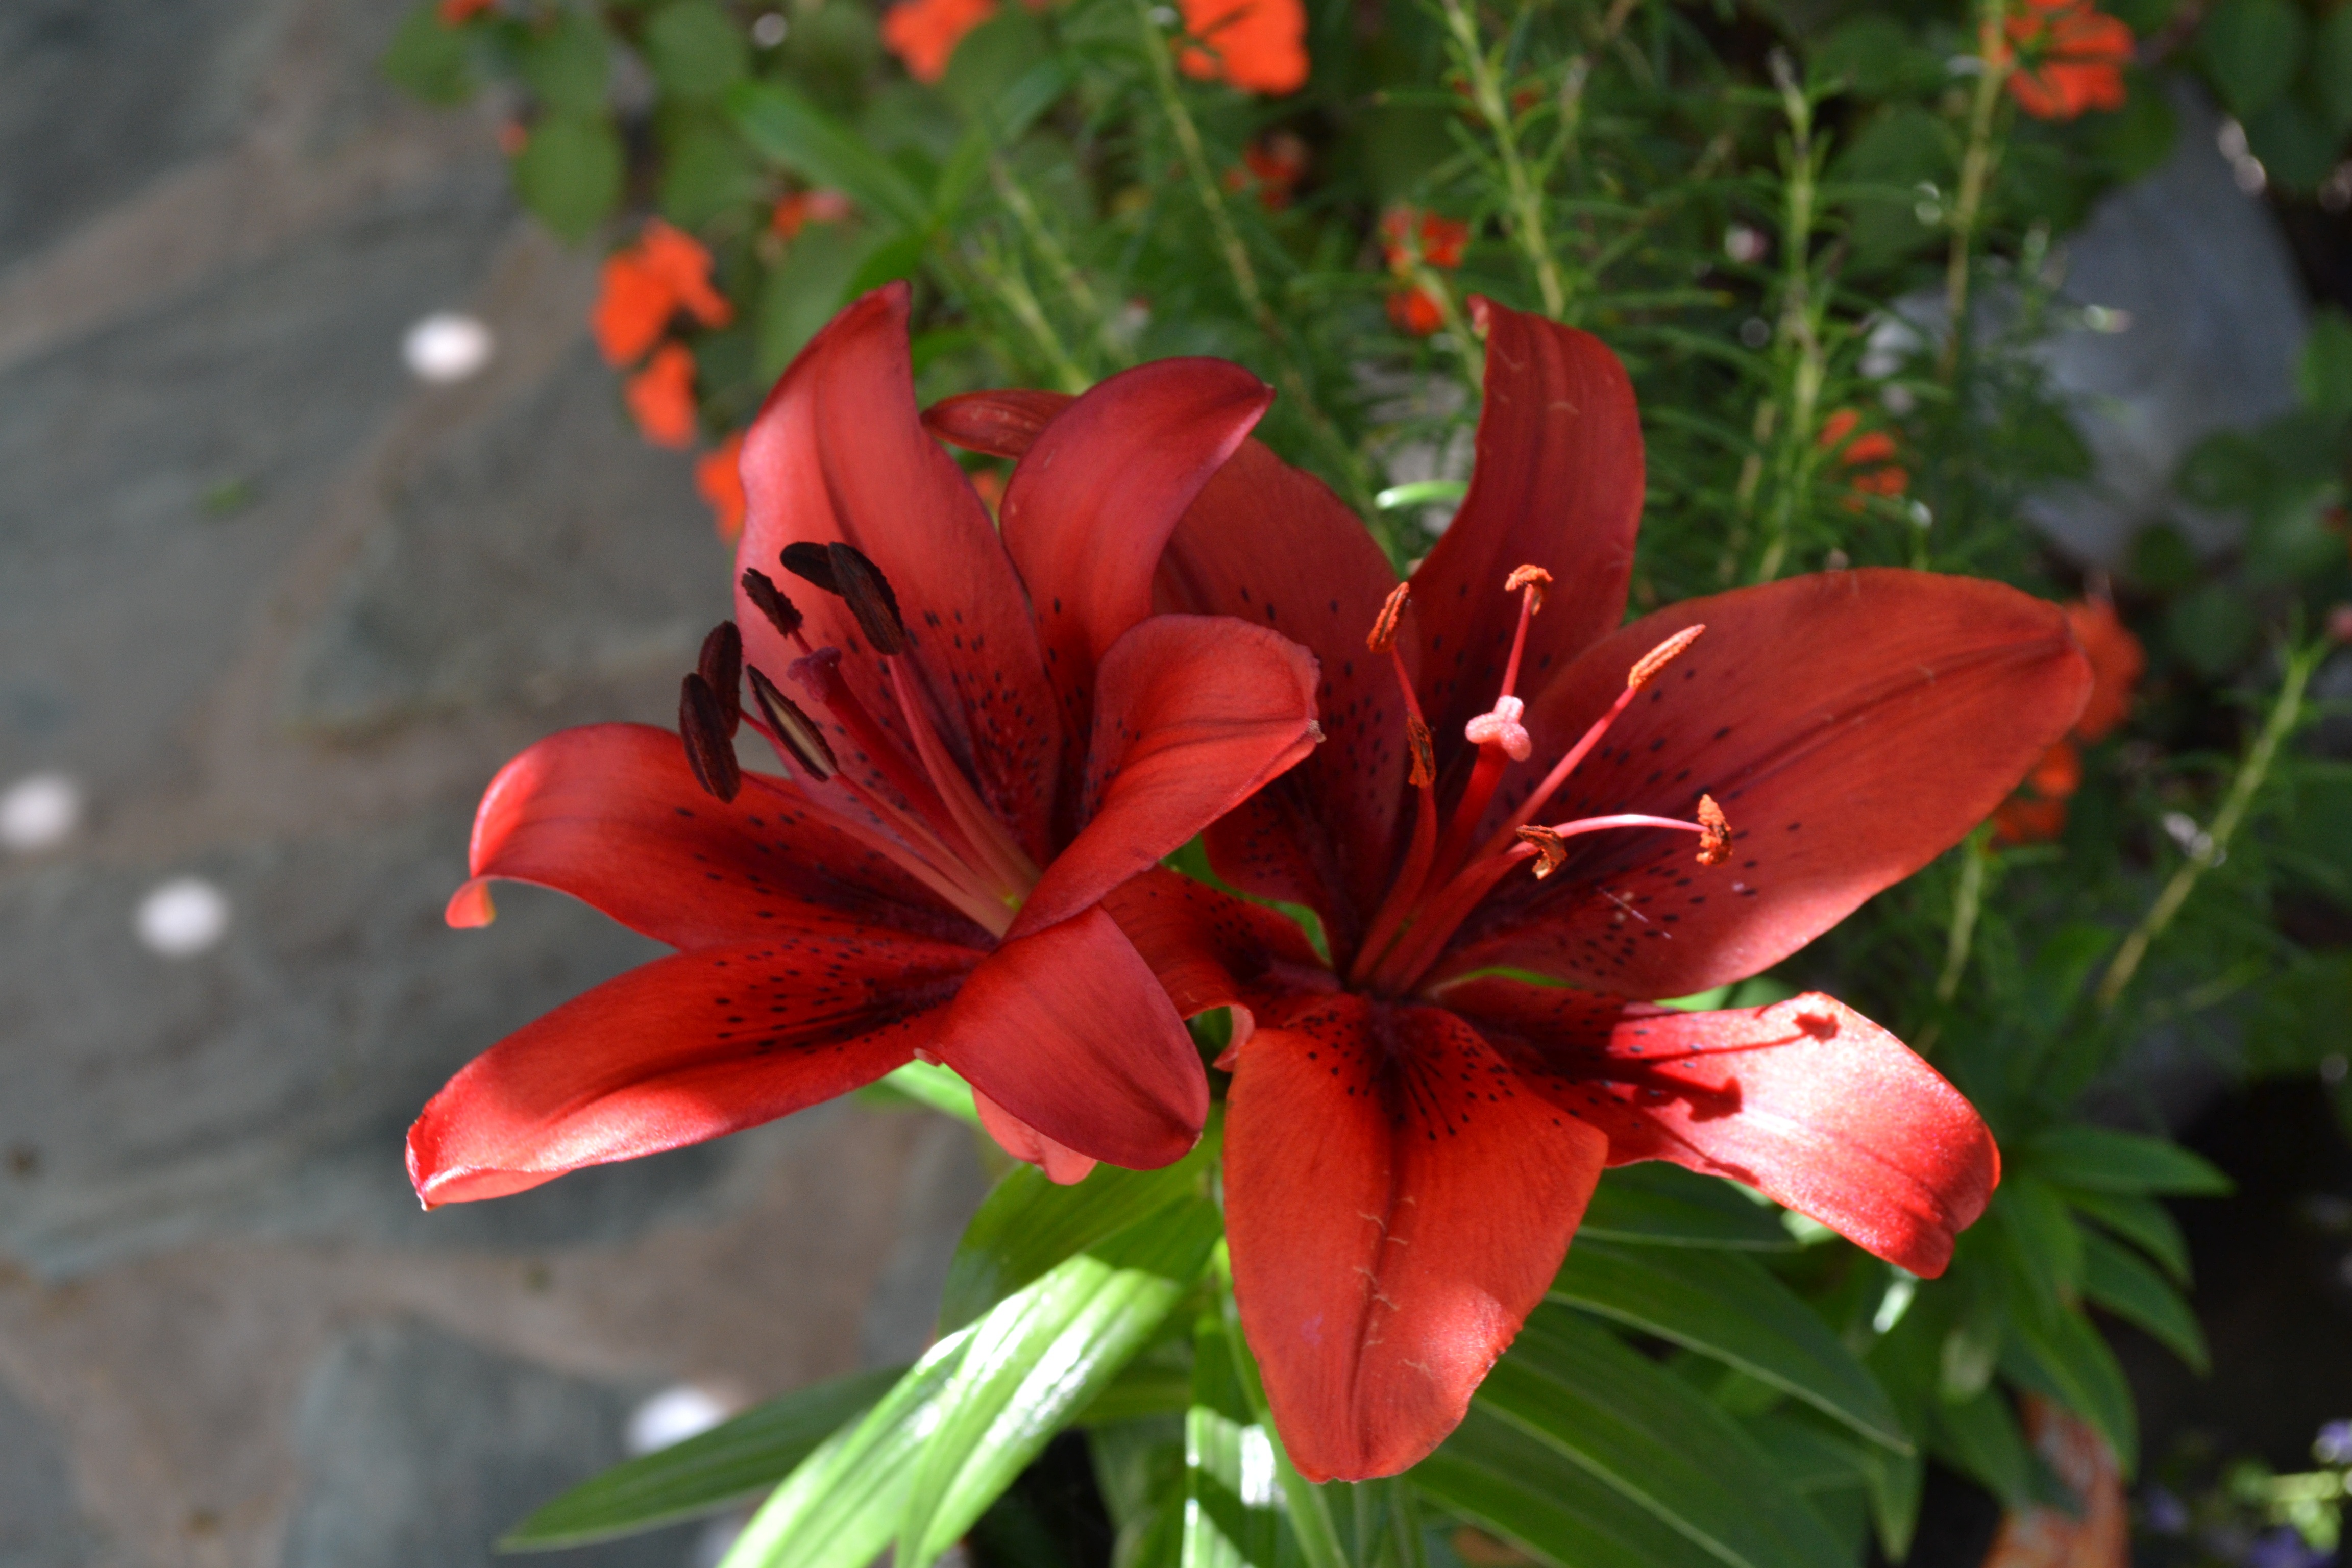
plant, leaf, flower, petal, spring, red, botany, garden, flora, potted plant, flowers, flowerpot, lily, lilium, daylily, macro photography, flowering plant, crock, orange lily, land plant